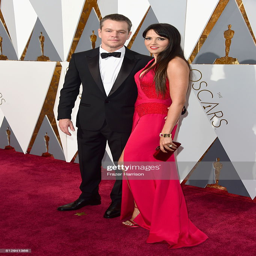
actor and person attend awards .